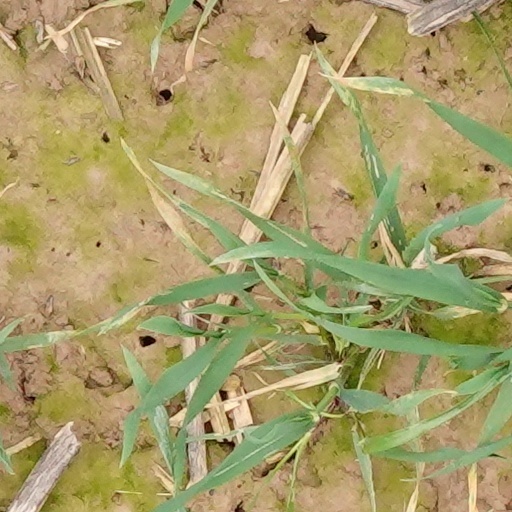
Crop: wheat